Cajuns

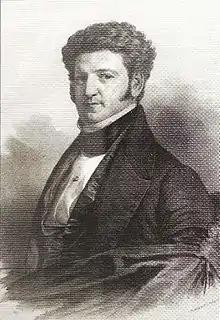
The Acadian Creole governor of Louisiana, Alexandre Mouton

The Acadians' migration from Canada was spurred by the 1763 Treaty of Paris which ended the war. The treaty terms provided 18 months for unrestrained emigration. Many Acadians moved to the region of the Atakapa in present-day Louisiana, often travelling via the French colony of Saint-Domingue (now Haiti). Joseph Broussard led the first group of 200 Acadians to arrive in Louisiana on February 27, 1765, aboard the "Santo Domingo". On April 8, 1765, he was appointed militia captain and commander of the "Acadians of the Atakapas" region in St. Martinville. Some of the settlers wrote to their family scattered around the Atlantic to encourage them to join them at New Orleans. For example, Jean-Baptiste Semer wrote to his father in France: